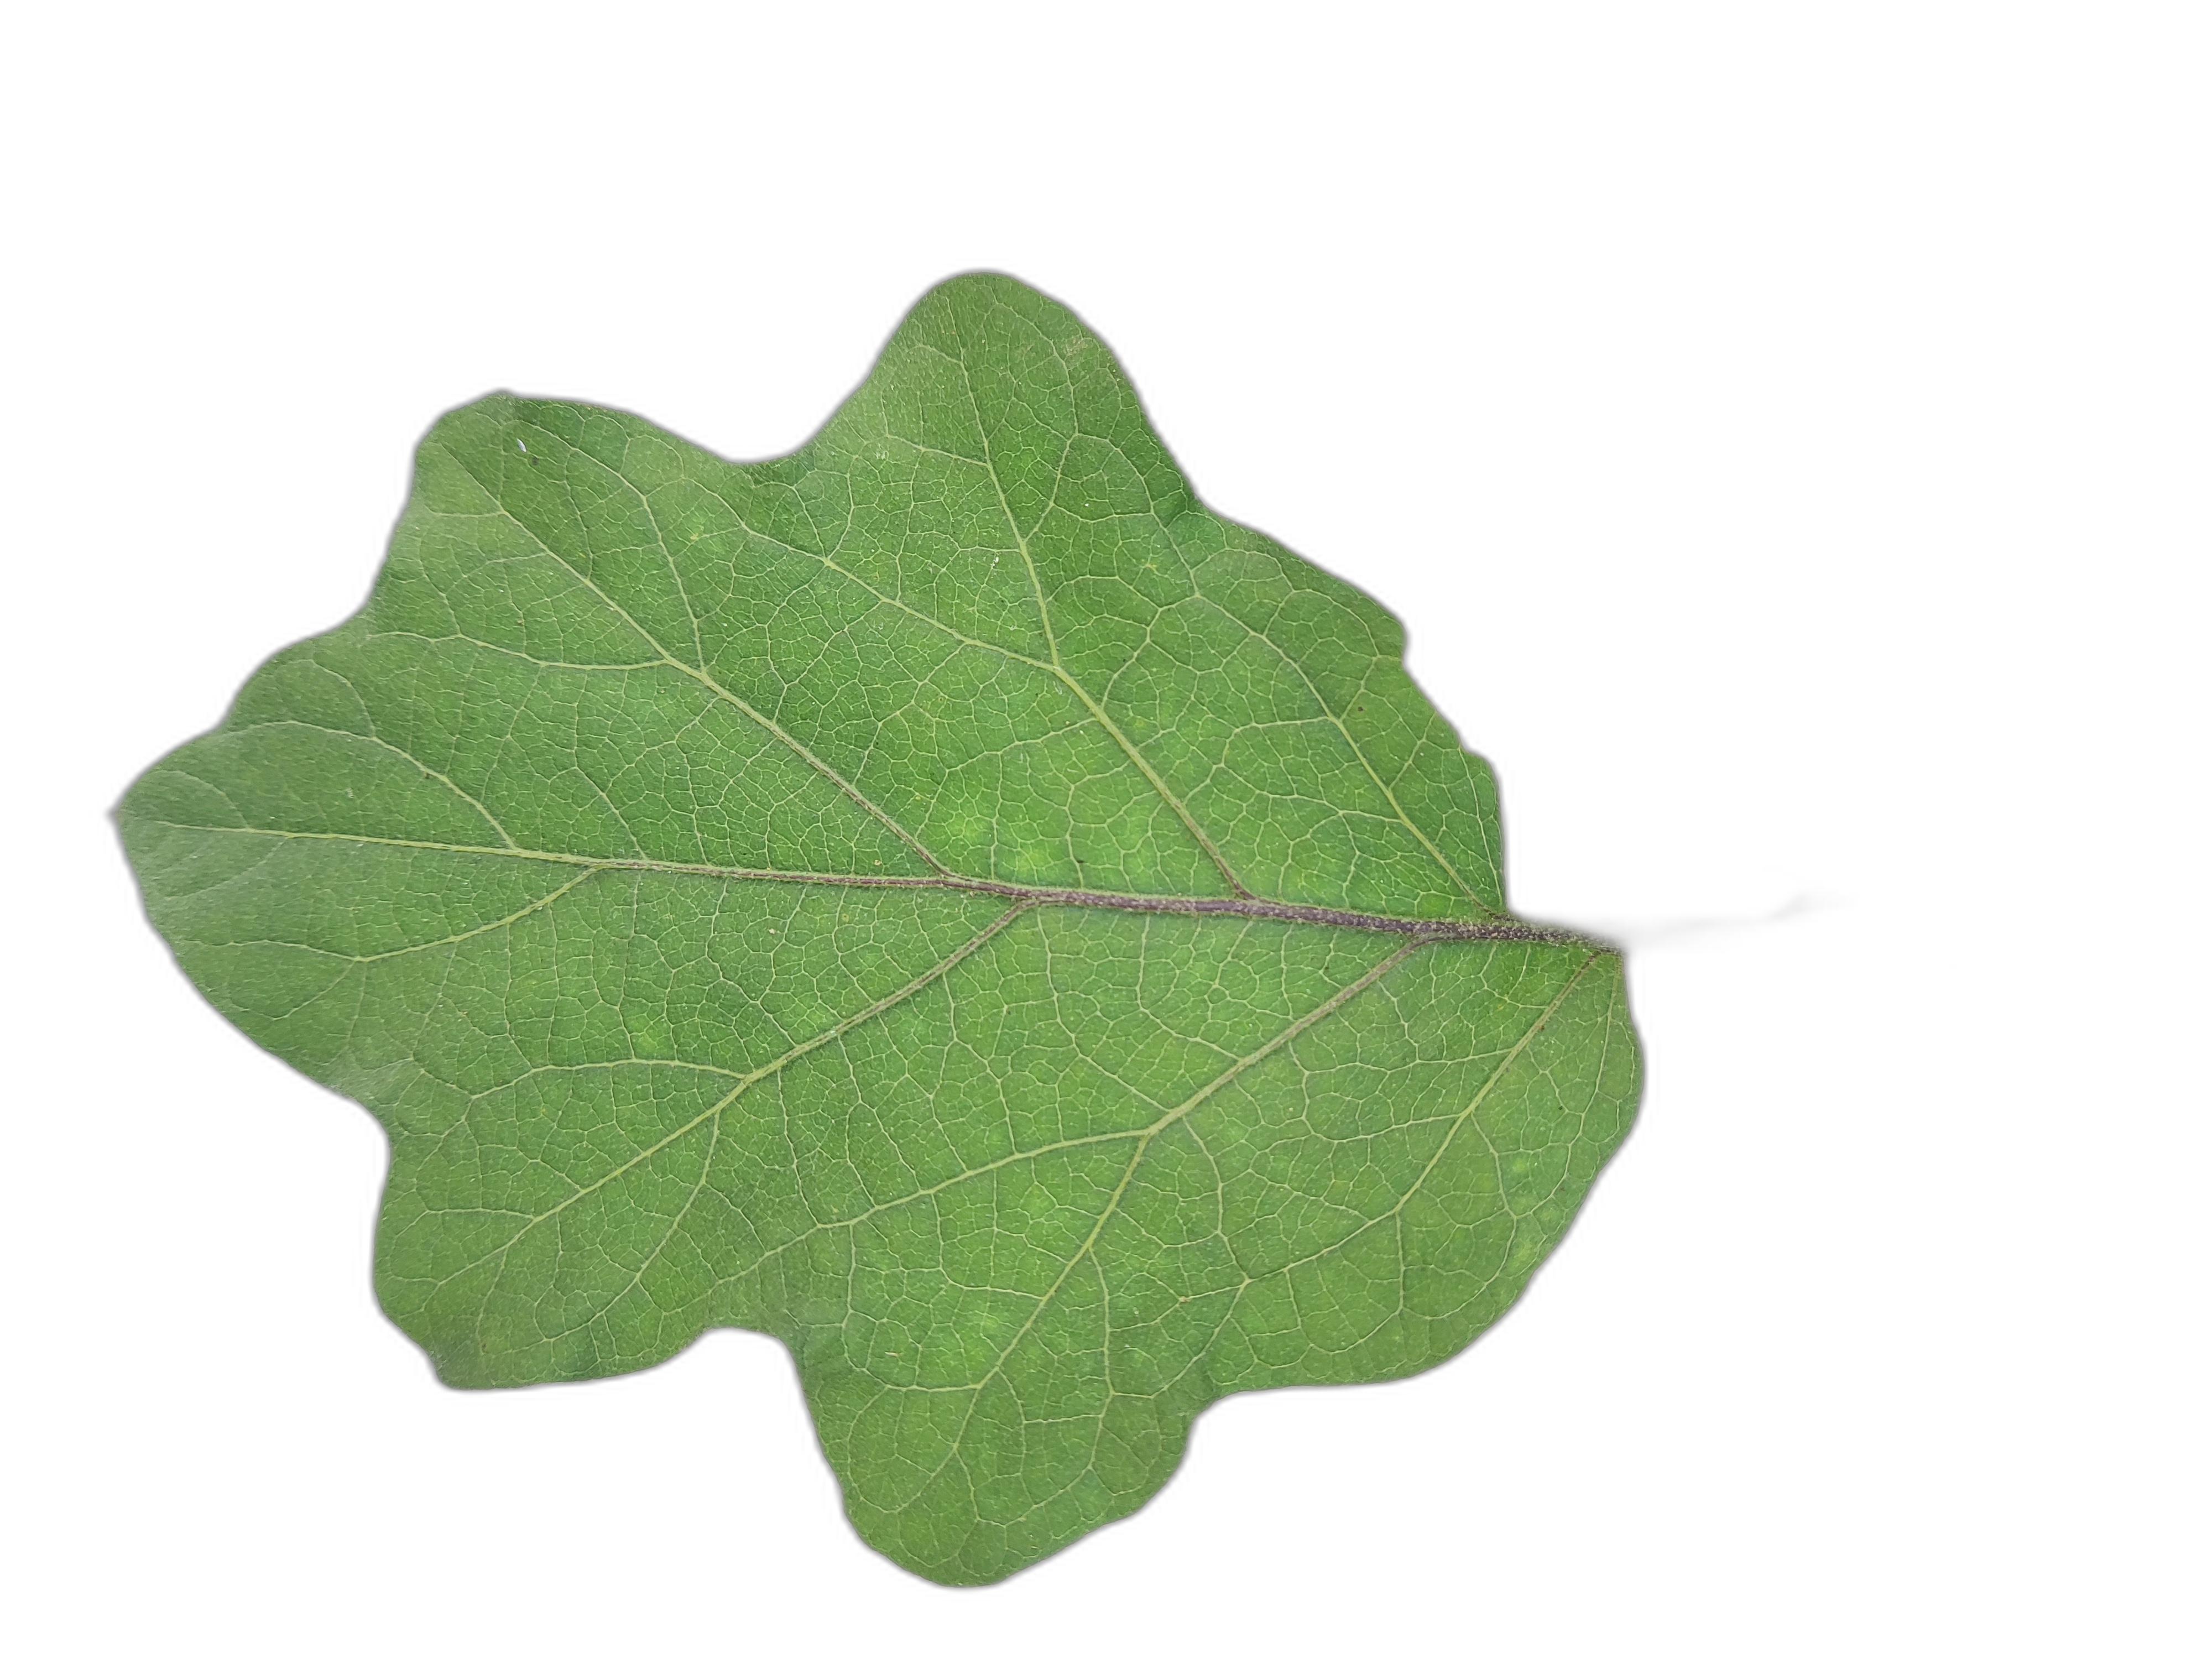
Label: Healthy Leaf